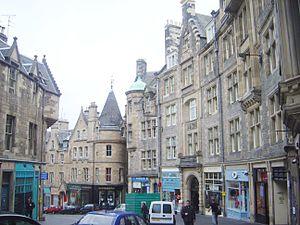
Old Town est le nom du cœur historique d'Édimbourg, la capitale de l’Écosse.